Cora Sutton Castle

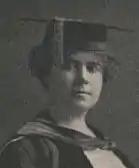

Cora Olive Sutton Castle (May 10, 1880 – August 14, 1966) was an American educator, sociologist, author, and clubwoman based in San Francisco, California.